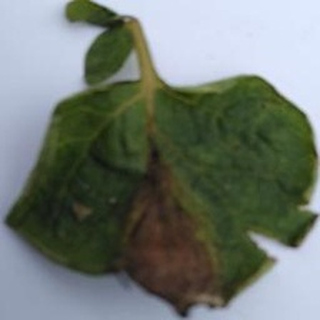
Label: potato_late_blight